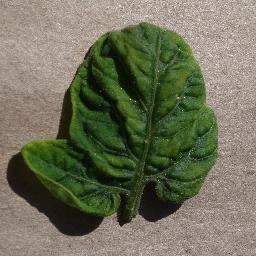
Label: Tomato___Tomato_Yellow_Leaf_Curl_Virus